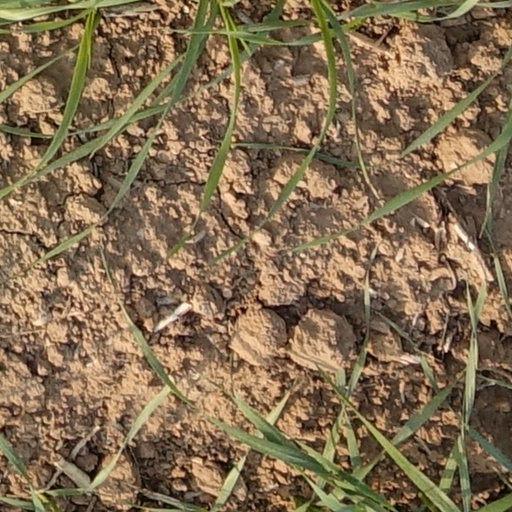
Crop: wheat